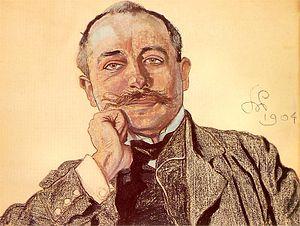
Julian Ignacy Nowak est un médecin et homme d'État polonais. Il est Premiers ministres de Pologne de juillet 1922 à décembre 1922.